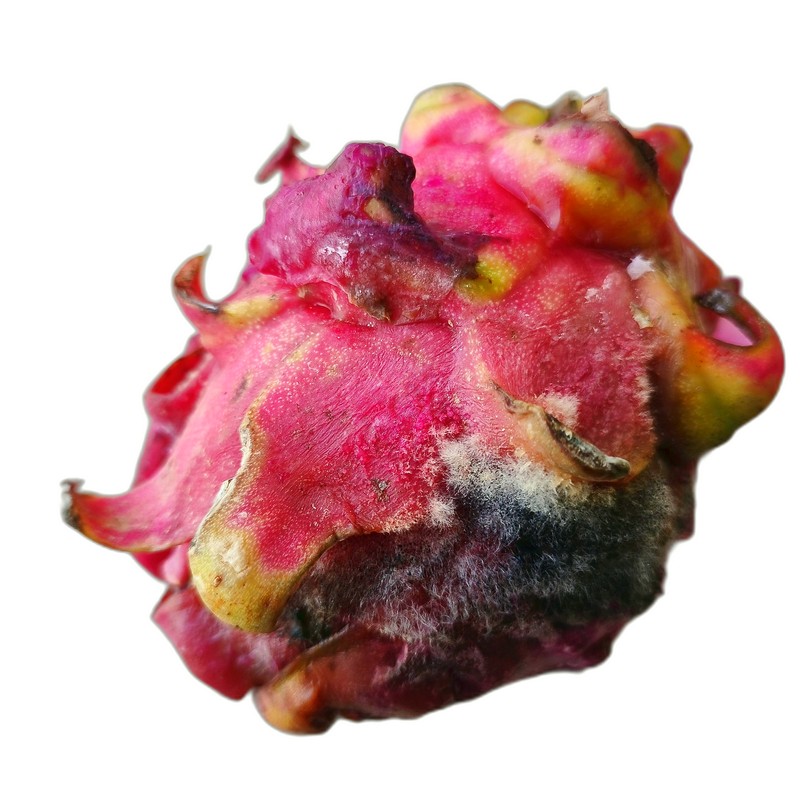
Label: Defect Dragon Fruit